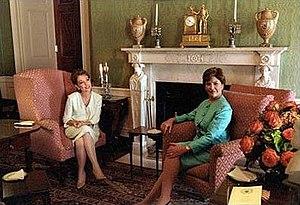
La Première dame du Mexique, est le titre officieux donné à l'épouse du président du Mexique.